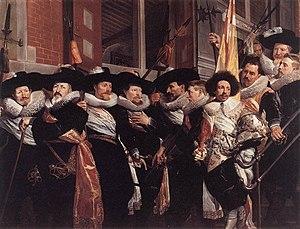
Hendrick Gerritsz. Pot est un peintre néerlandais né à Haarlem en 1580 et mort à Amsterdam en 1657.
La garde civile de Haarlem est le nom donné aux gardes civiles de Haarlem, du Moyen Âge à la révolution batave de 1794, quand les guildes de Haarlem sont démantelées.